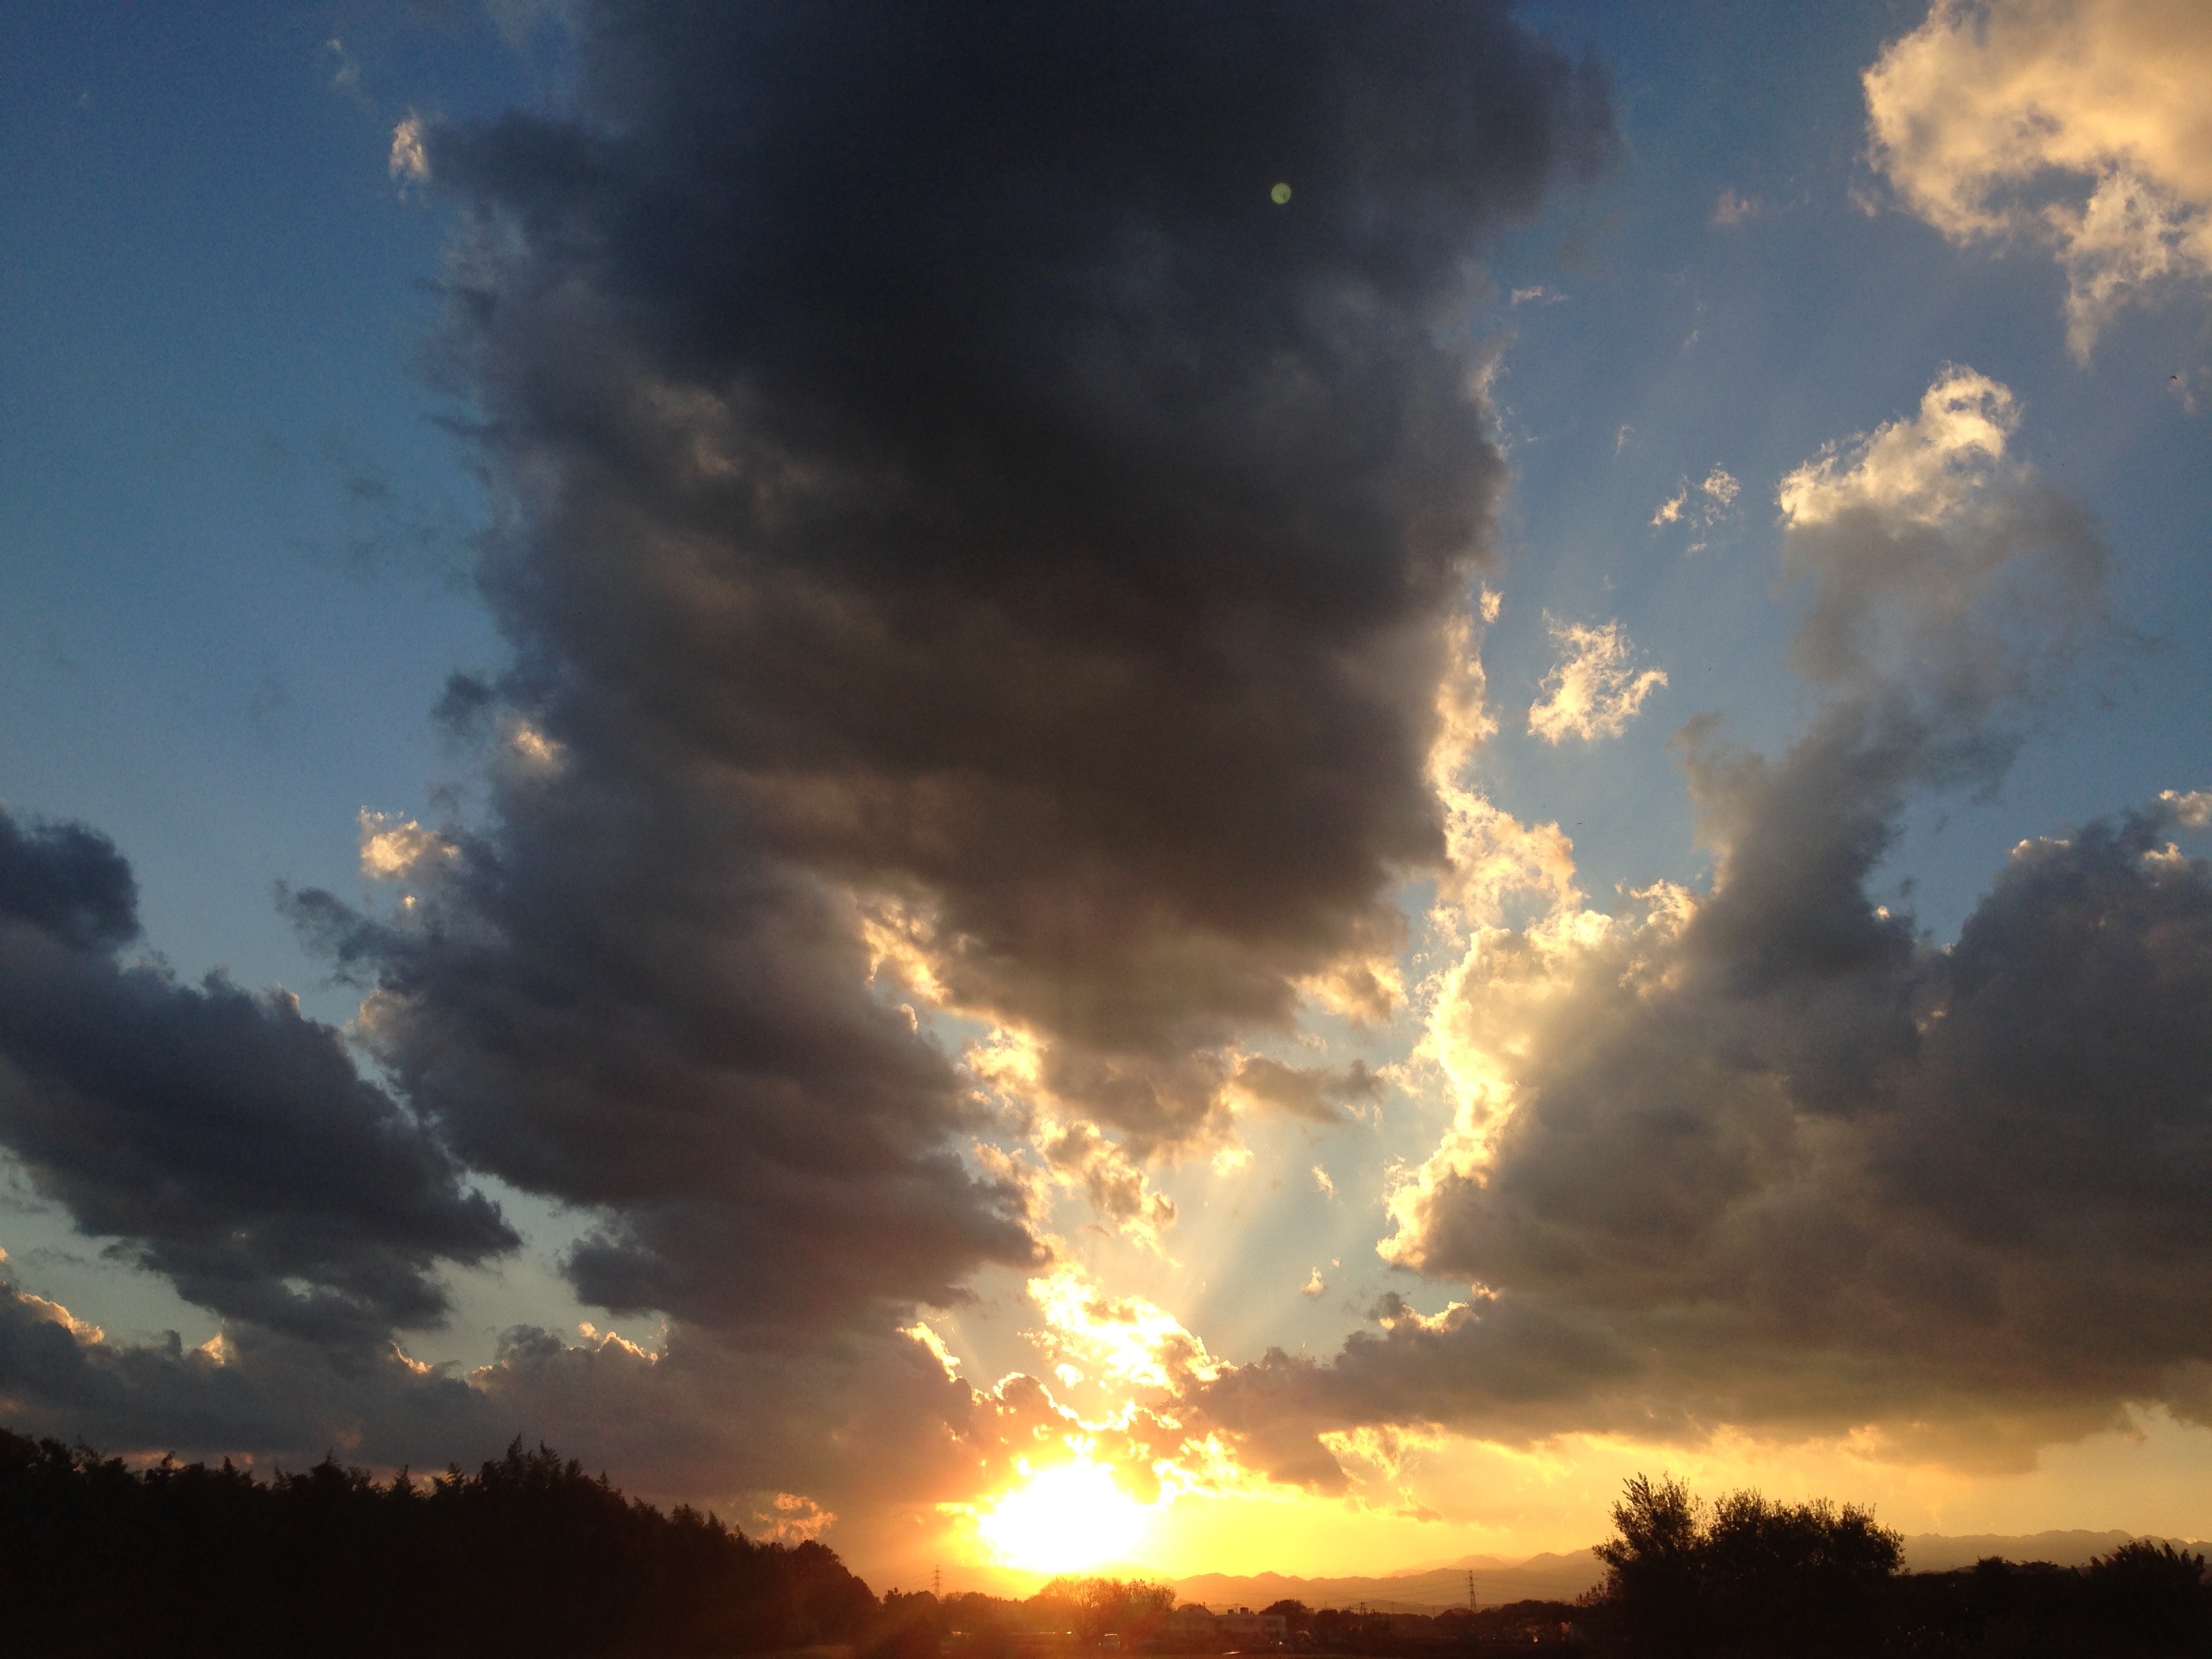
horizon, cloud, sky, sun, sunrise, sunset, sunlight, morning, dawn, atmosphere, dusk, evening, cumulus, afterglow, meteorological phenomenon, red sky at morning